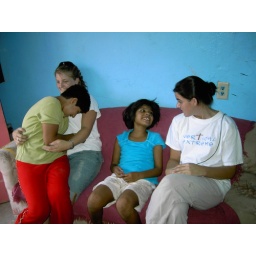
that girl in the green was mentally disabled in some way